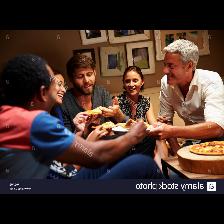
Label: Human